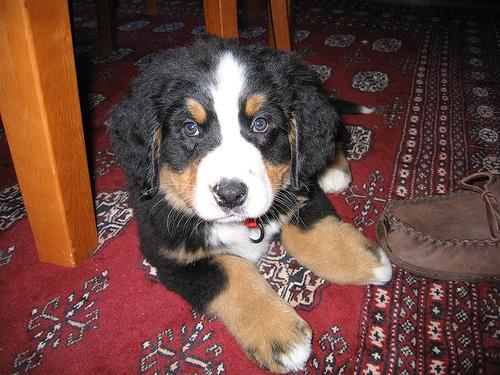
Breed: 211-n000061-Bernese_mountain_dog